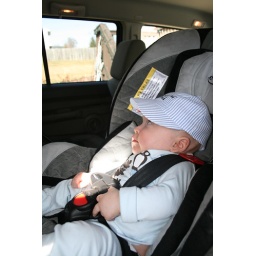
in his new car seat